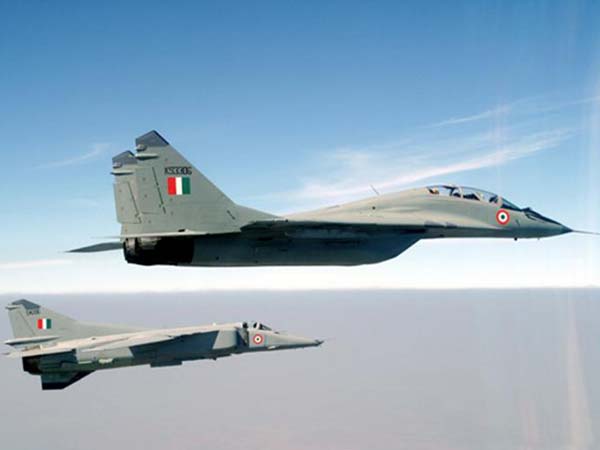
Vehicle type: Planes